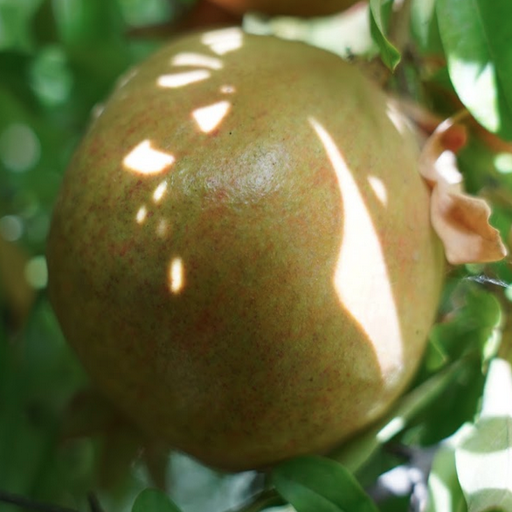
Label: Healthy